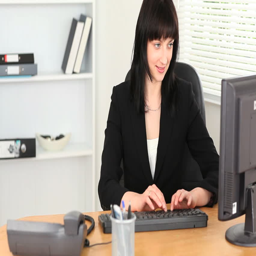
young working woman at the office